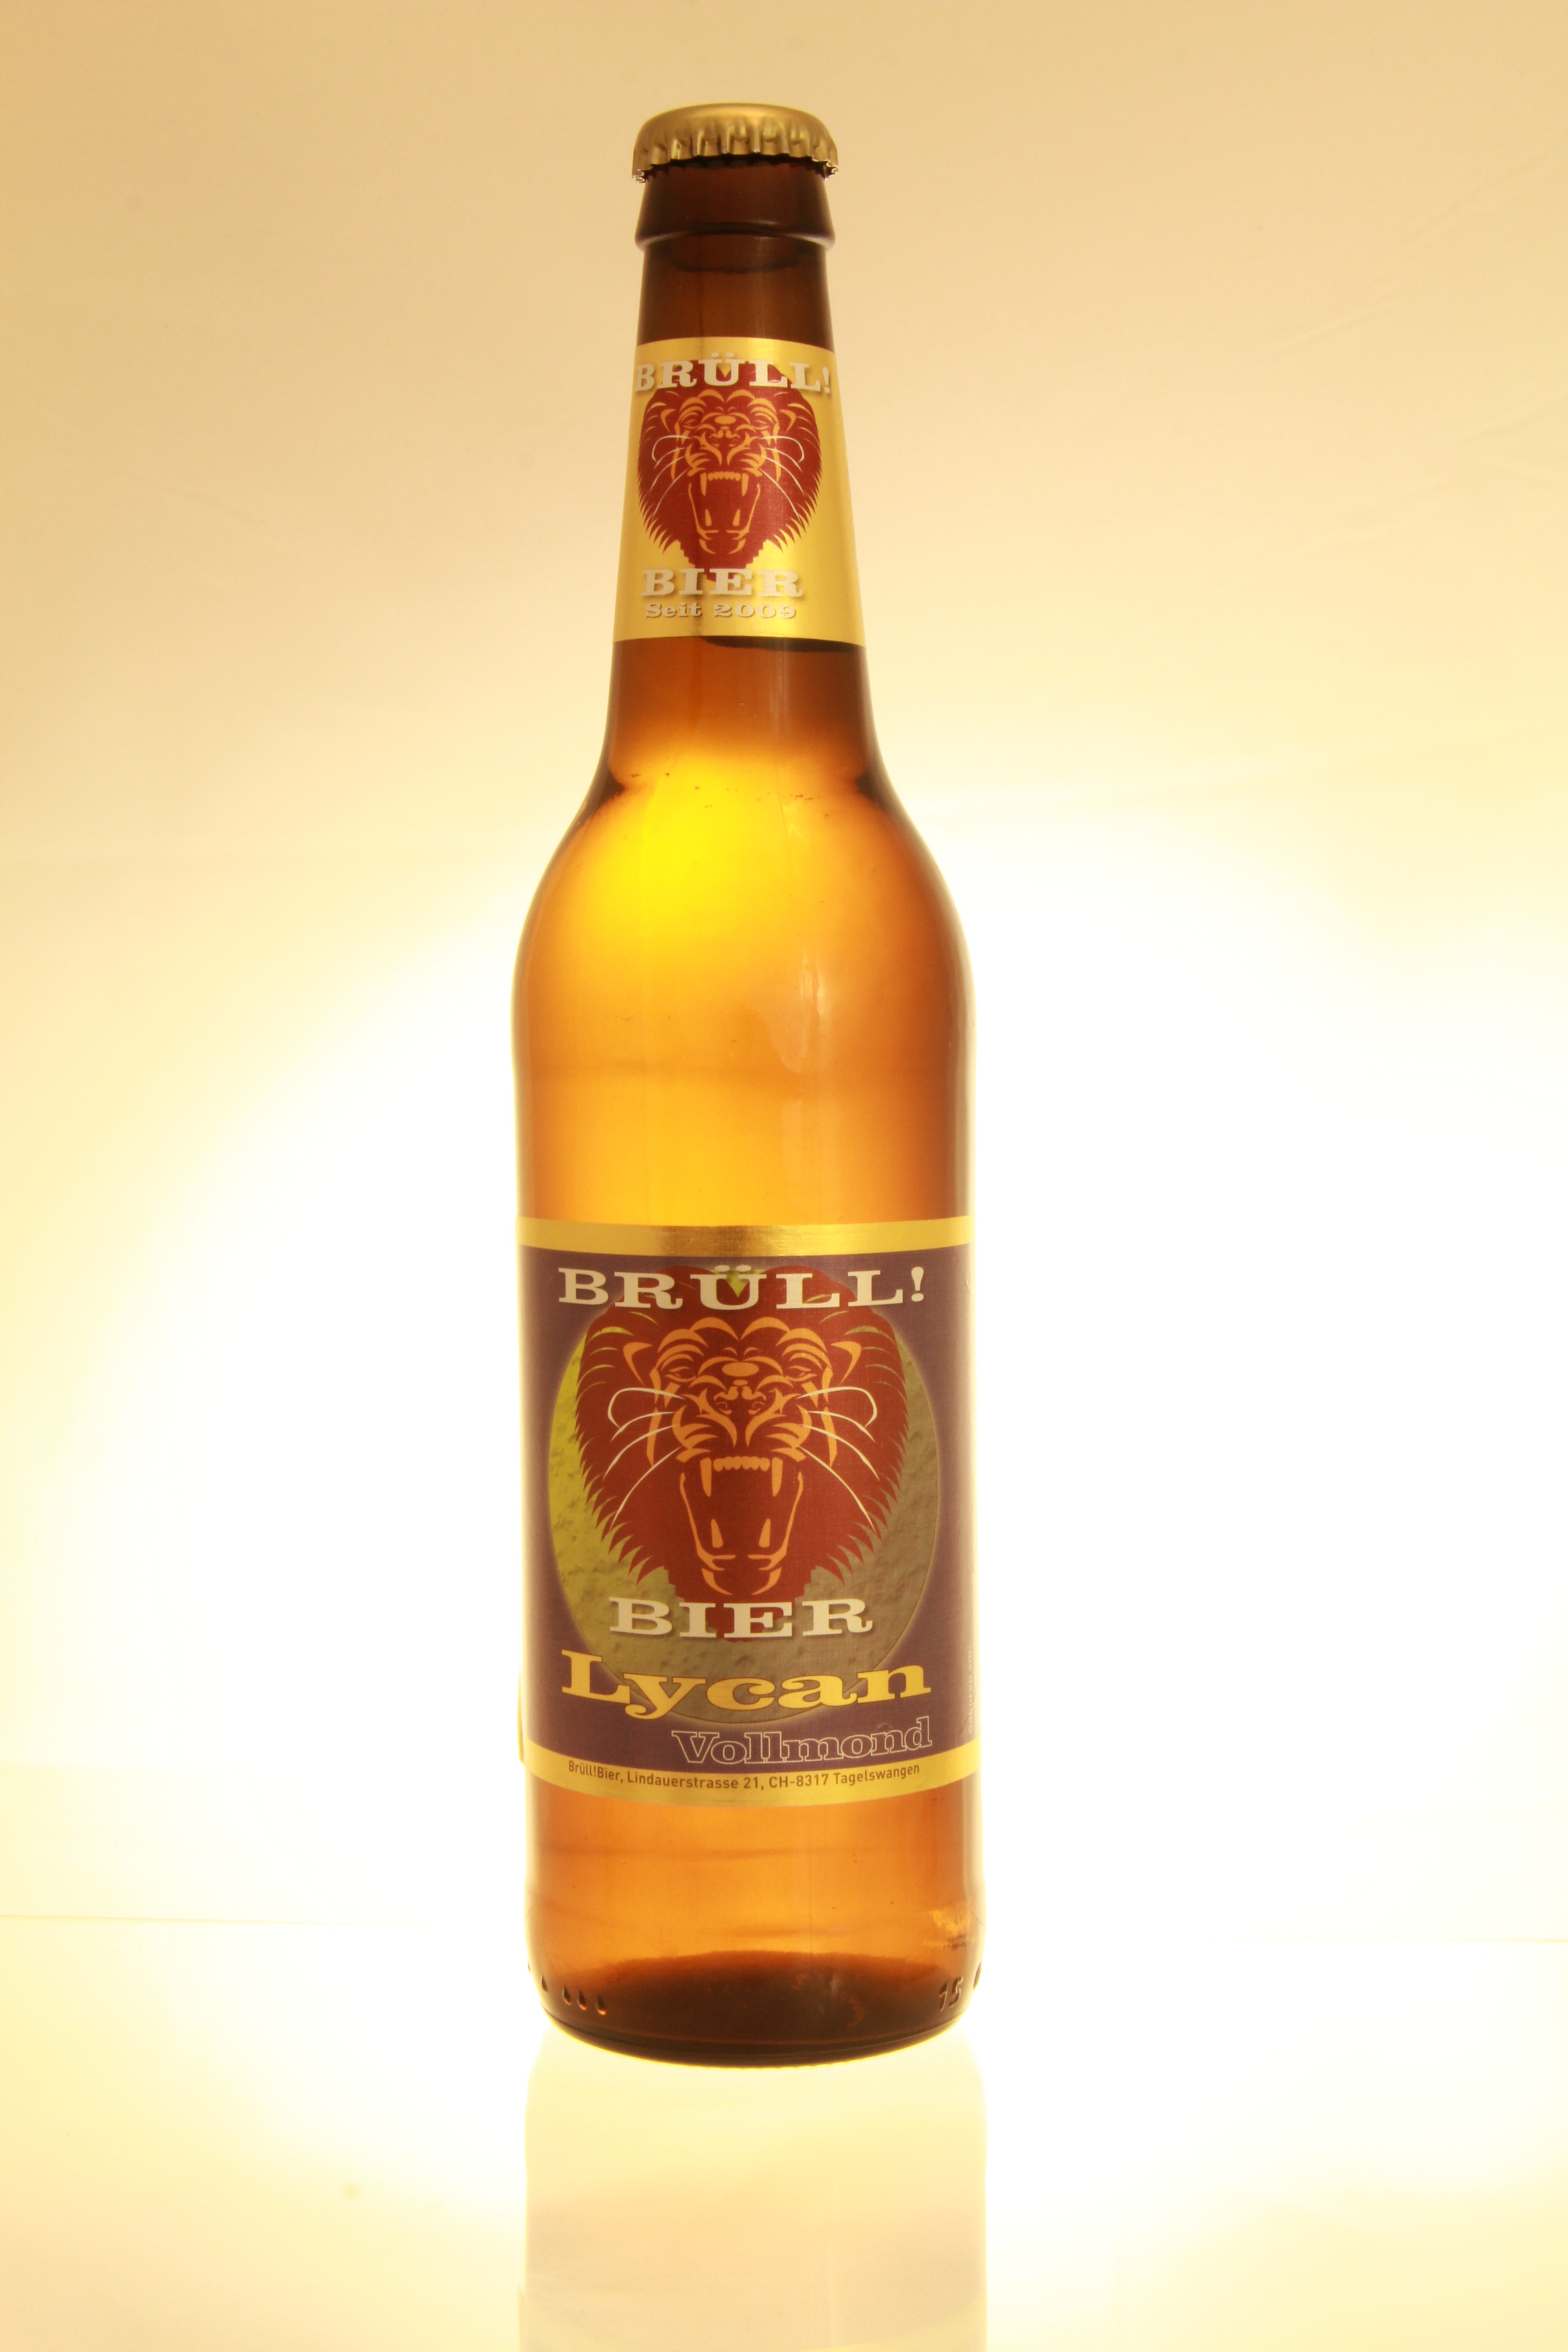
drink, bottle, beer, glass bottle, lager, stock, beer bottle, whisky, liqueur, brewery, beer garden, alcoholic beverage, beer glass, distilled beverage